2017 ESPY Awards

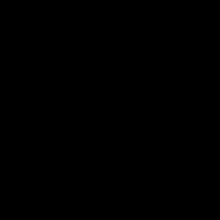
The logo for the 25th annual ESPYs Awards

The 2017 ESPY Awards were presented at the 25th annual ESPY Awards show, held on July 12, 2017 at 5 pm Pacific at the Microsoft Theater in Los Angeles, California and on television nationwide in the United States on ABC at 8 pm Eastern/7 pm Central. On May 16, 2017, it was announced by ESPN.com that Peyton Manning would host the show. 33 competitive awards were presented, along with several honorary awards.